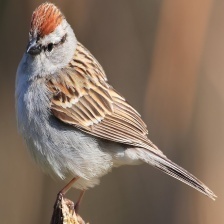
Species: CHIPPING SPARROW
Scientific name: SPIZELLA PASSERINA